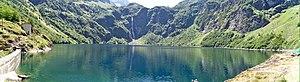
Vue panoramique du lac d'Ôo dans les Pyrénées."
Le lac d'Oô est un lac des Pyrénées de 42 ha et d'une profondeur maximale de 67 m, artificiel depuis la construction d'un barrage sur le lac glaciaire. Il alimente la centrale hydroélectrique d'Oô d'une puissance de 30 MW. Son nom est particulièrement connu par les cruciverbistes.